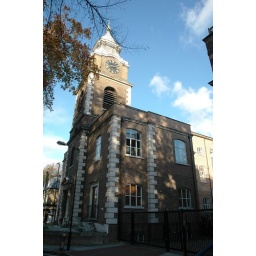
tower of former church of St John Wapping (built 1760, largely destroyed in the Blitz), Wapping, London.